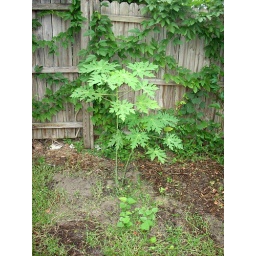
Transplanted from pot in January 2008. Doing well. No fruit yet. I wish it would hurry.